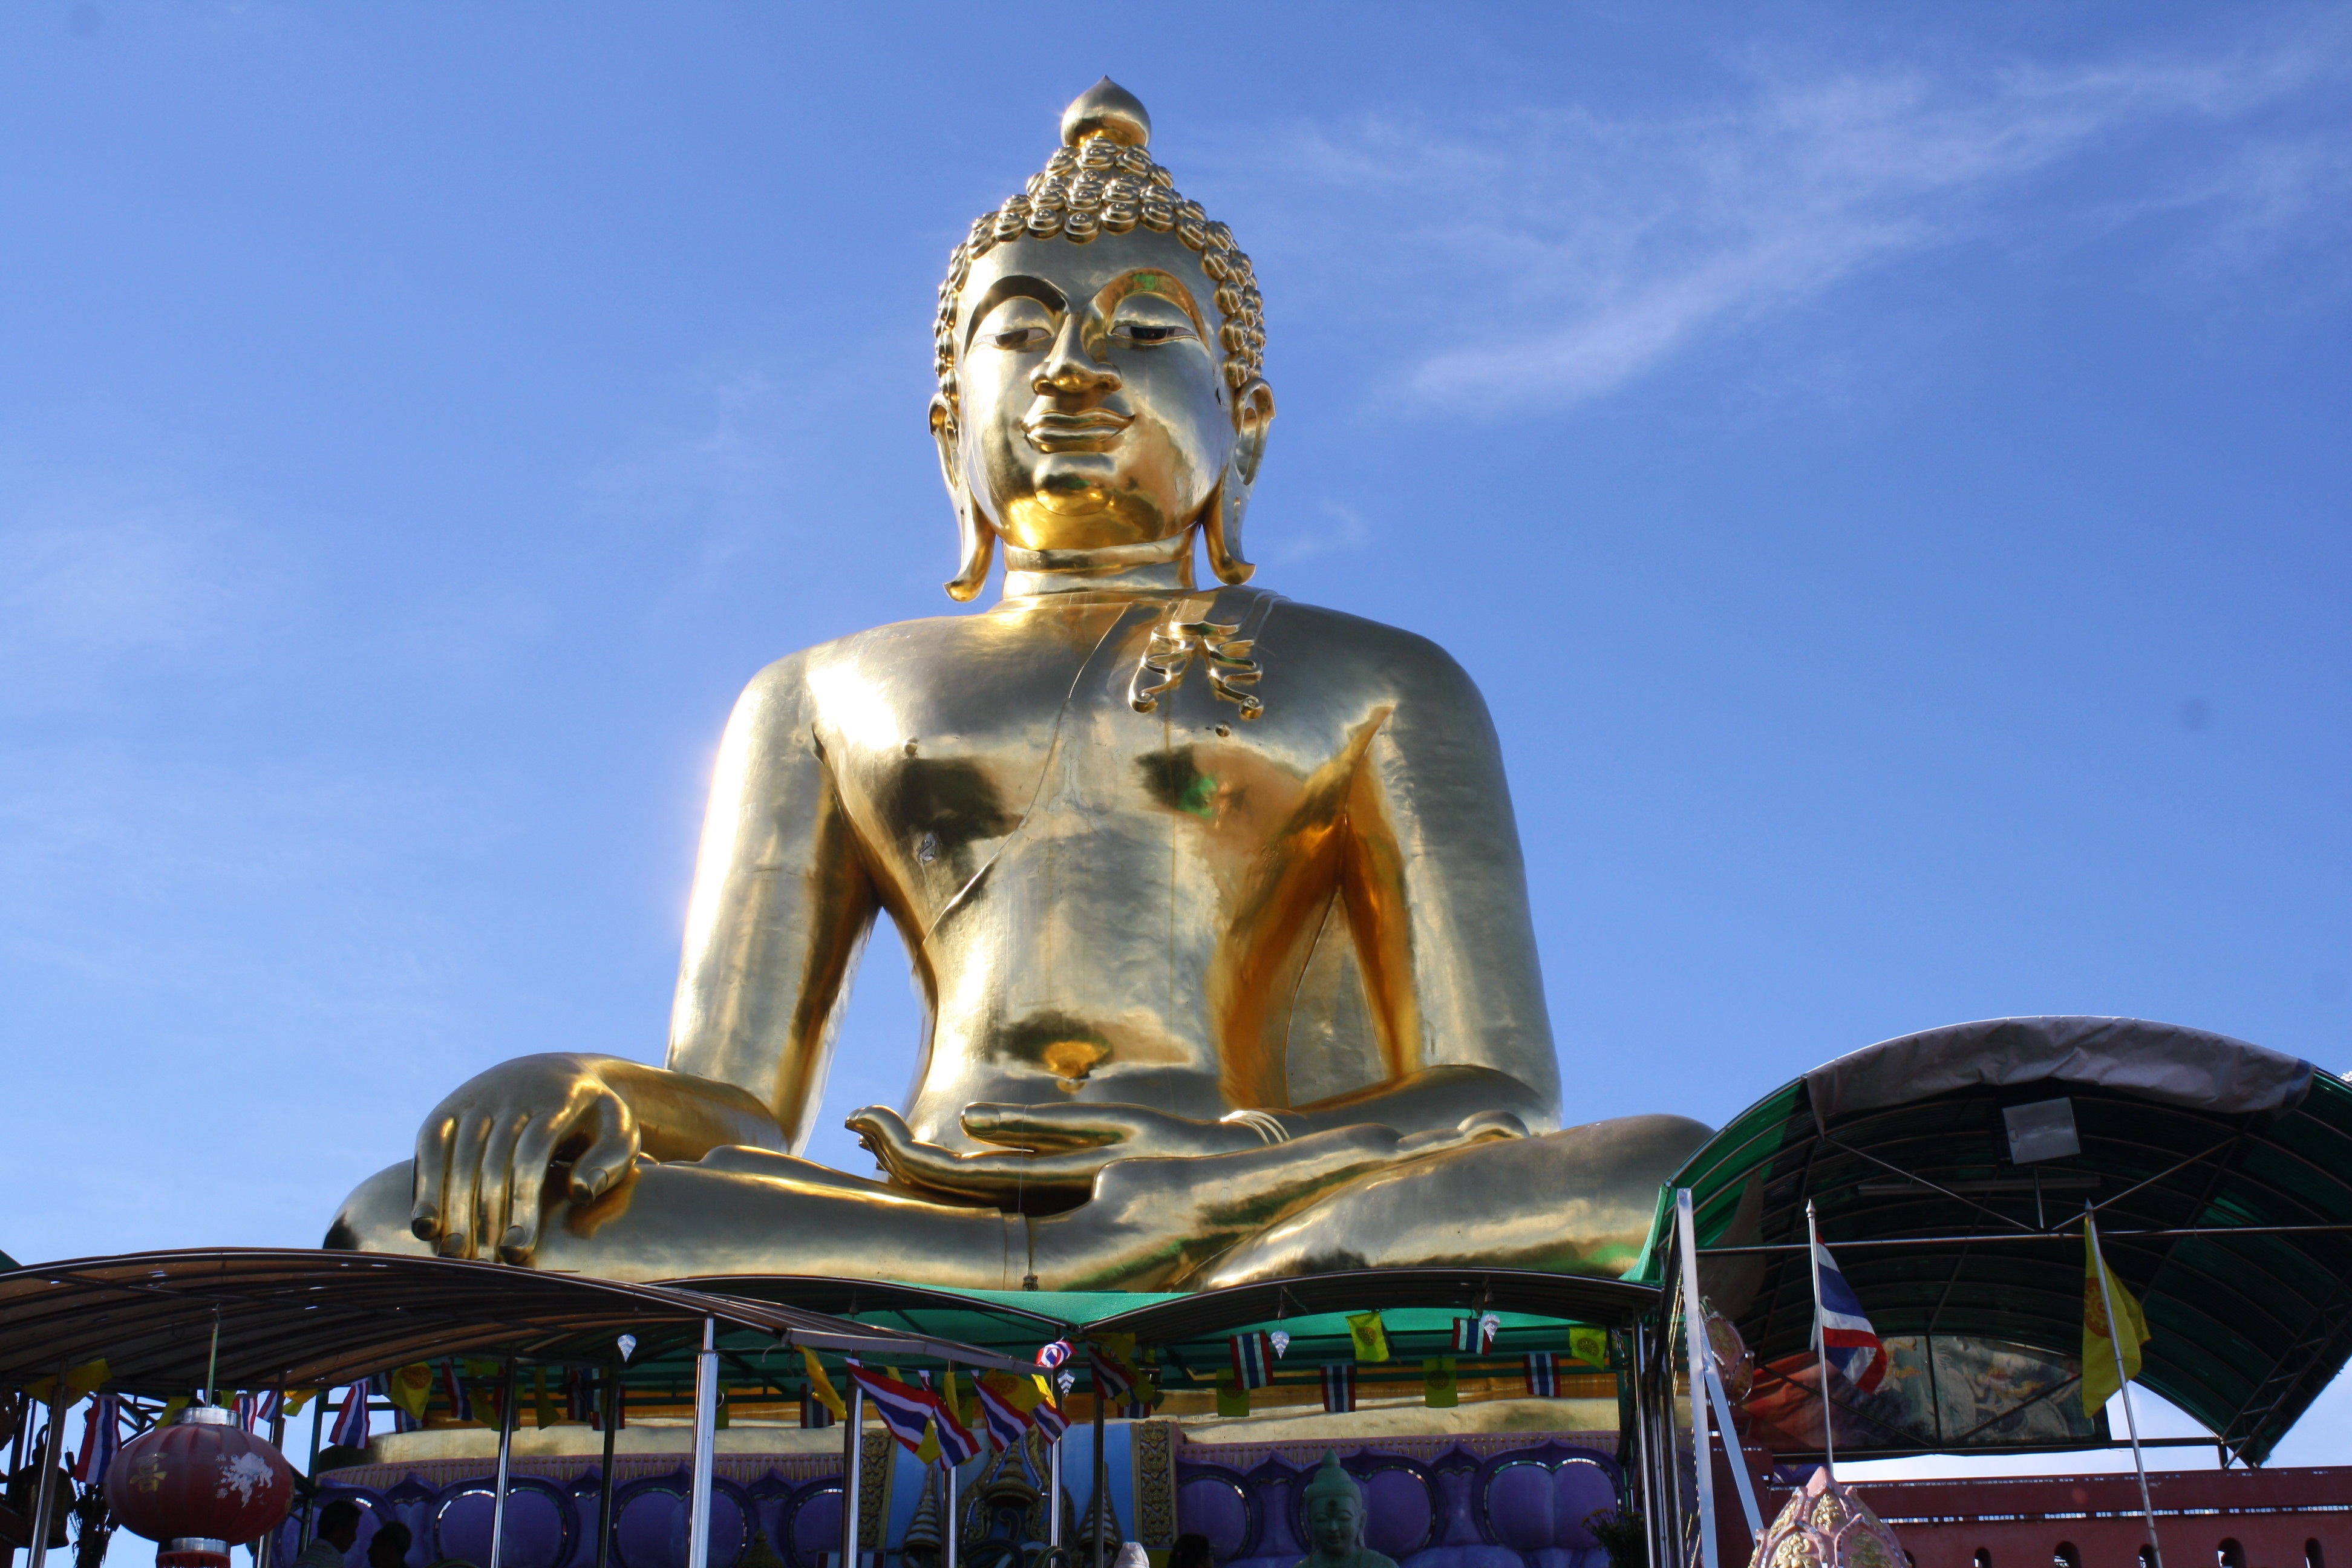
palace, monument, statue, landmark, place of worship, thailand, king, temple, wat, budha, hindu temple, gautama buddha